Sex and gender roles in the Catholic Church

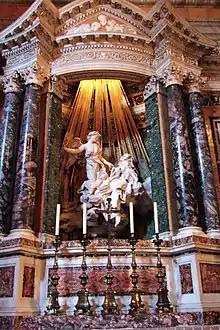

Spiritual affection has long been documented in various lives of the saints. Biographies of Thomas Aquinas, Teresa of Avila, Martin de Porres, Joseph of Cupertino, and many others include episodes of spiritual affection witnessed both by those who knew the saint or confessed by the saints themselves in their own writings. In Saint Teresa's "Life" for instance, she describes what has become known as the "Ecstasy of Saint Theresa": The loving exchange that takes place between the soul and God is so sweet that I beg Him in His goodness to give a taste of his love to anyone who thinks I am lying. On certain days I went about as though stupefied. I desired neither to see nor to speak, but to clasp my suffering close to me, for to me it was greater glory than all creation. Sometimes it happened – when the Lord desired – that these raptures were so great that even though I was among people I couldn't resist them; to my deep affliction they began to made public."